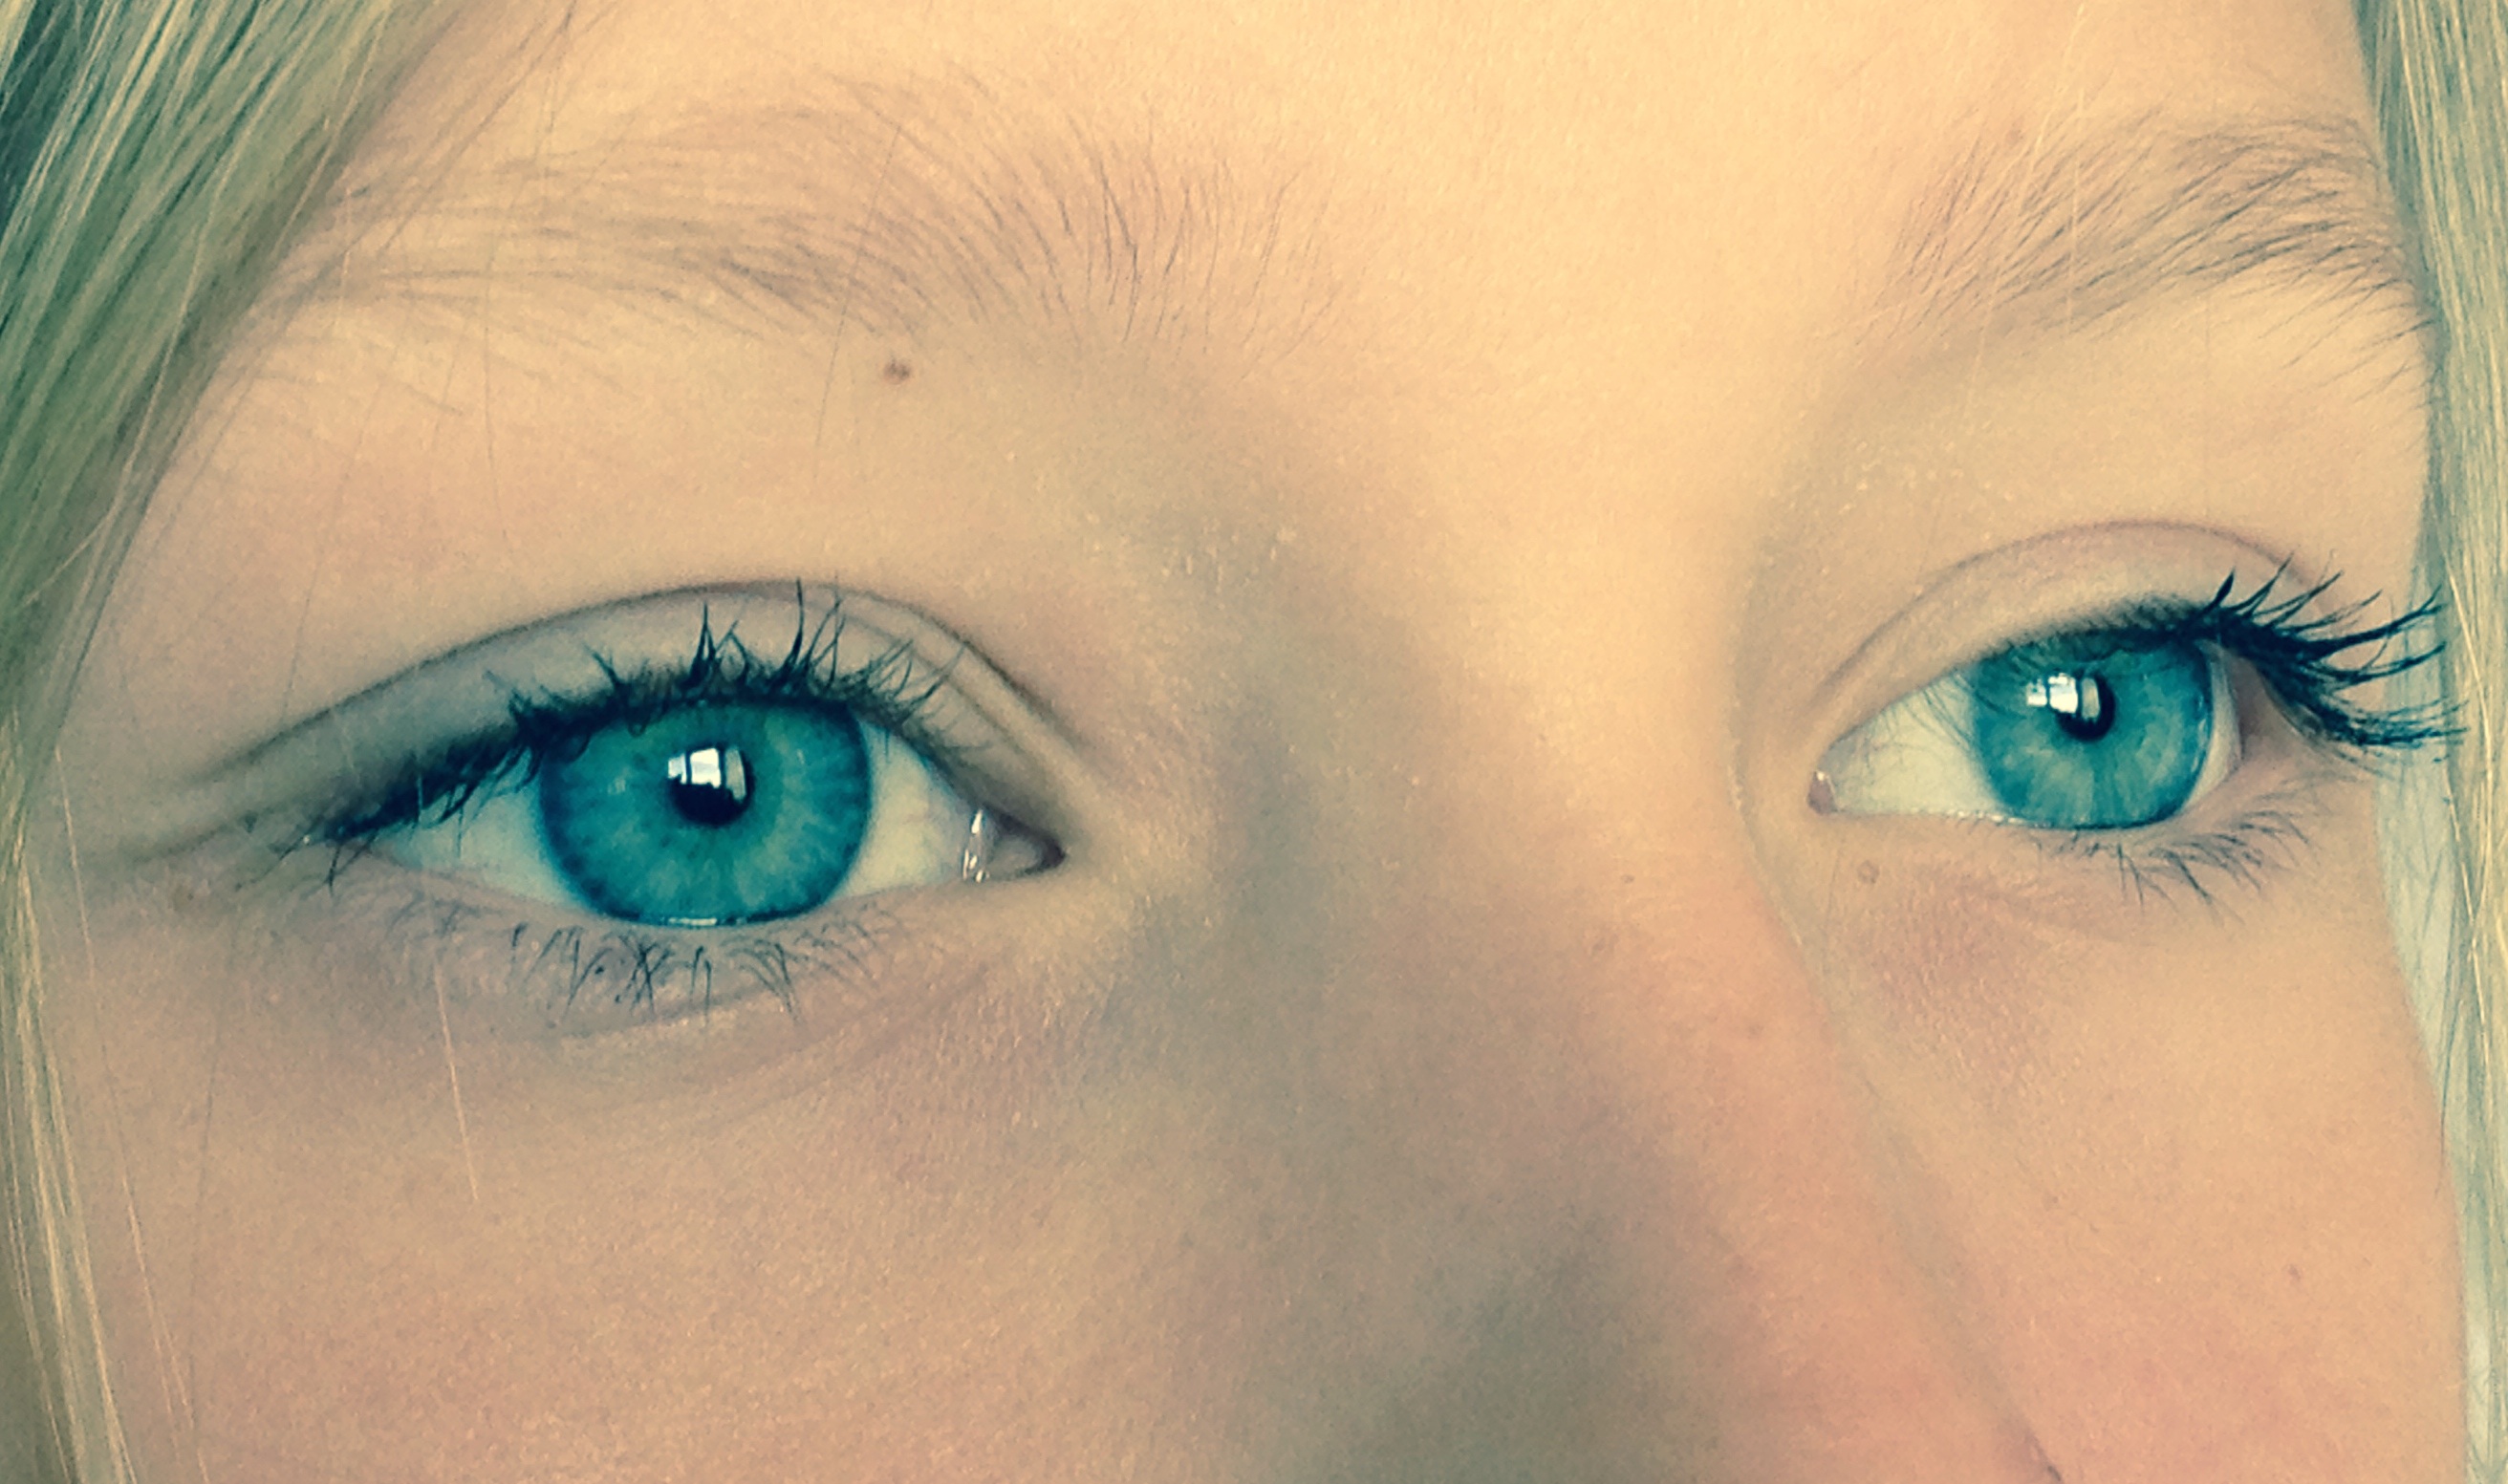
person, girl, woman, vintage, green, color, grunge, blue, eyebrow, eyelash, close up, human body, face, nose, eyes, eye, head, skin, beauty, expression, beautiful, pretty, organ, blue eyes, daydream, honesty, vision care, eyelash extensions, sincere